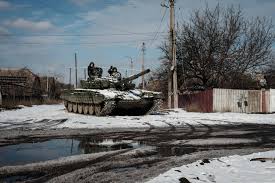
Label: Tank